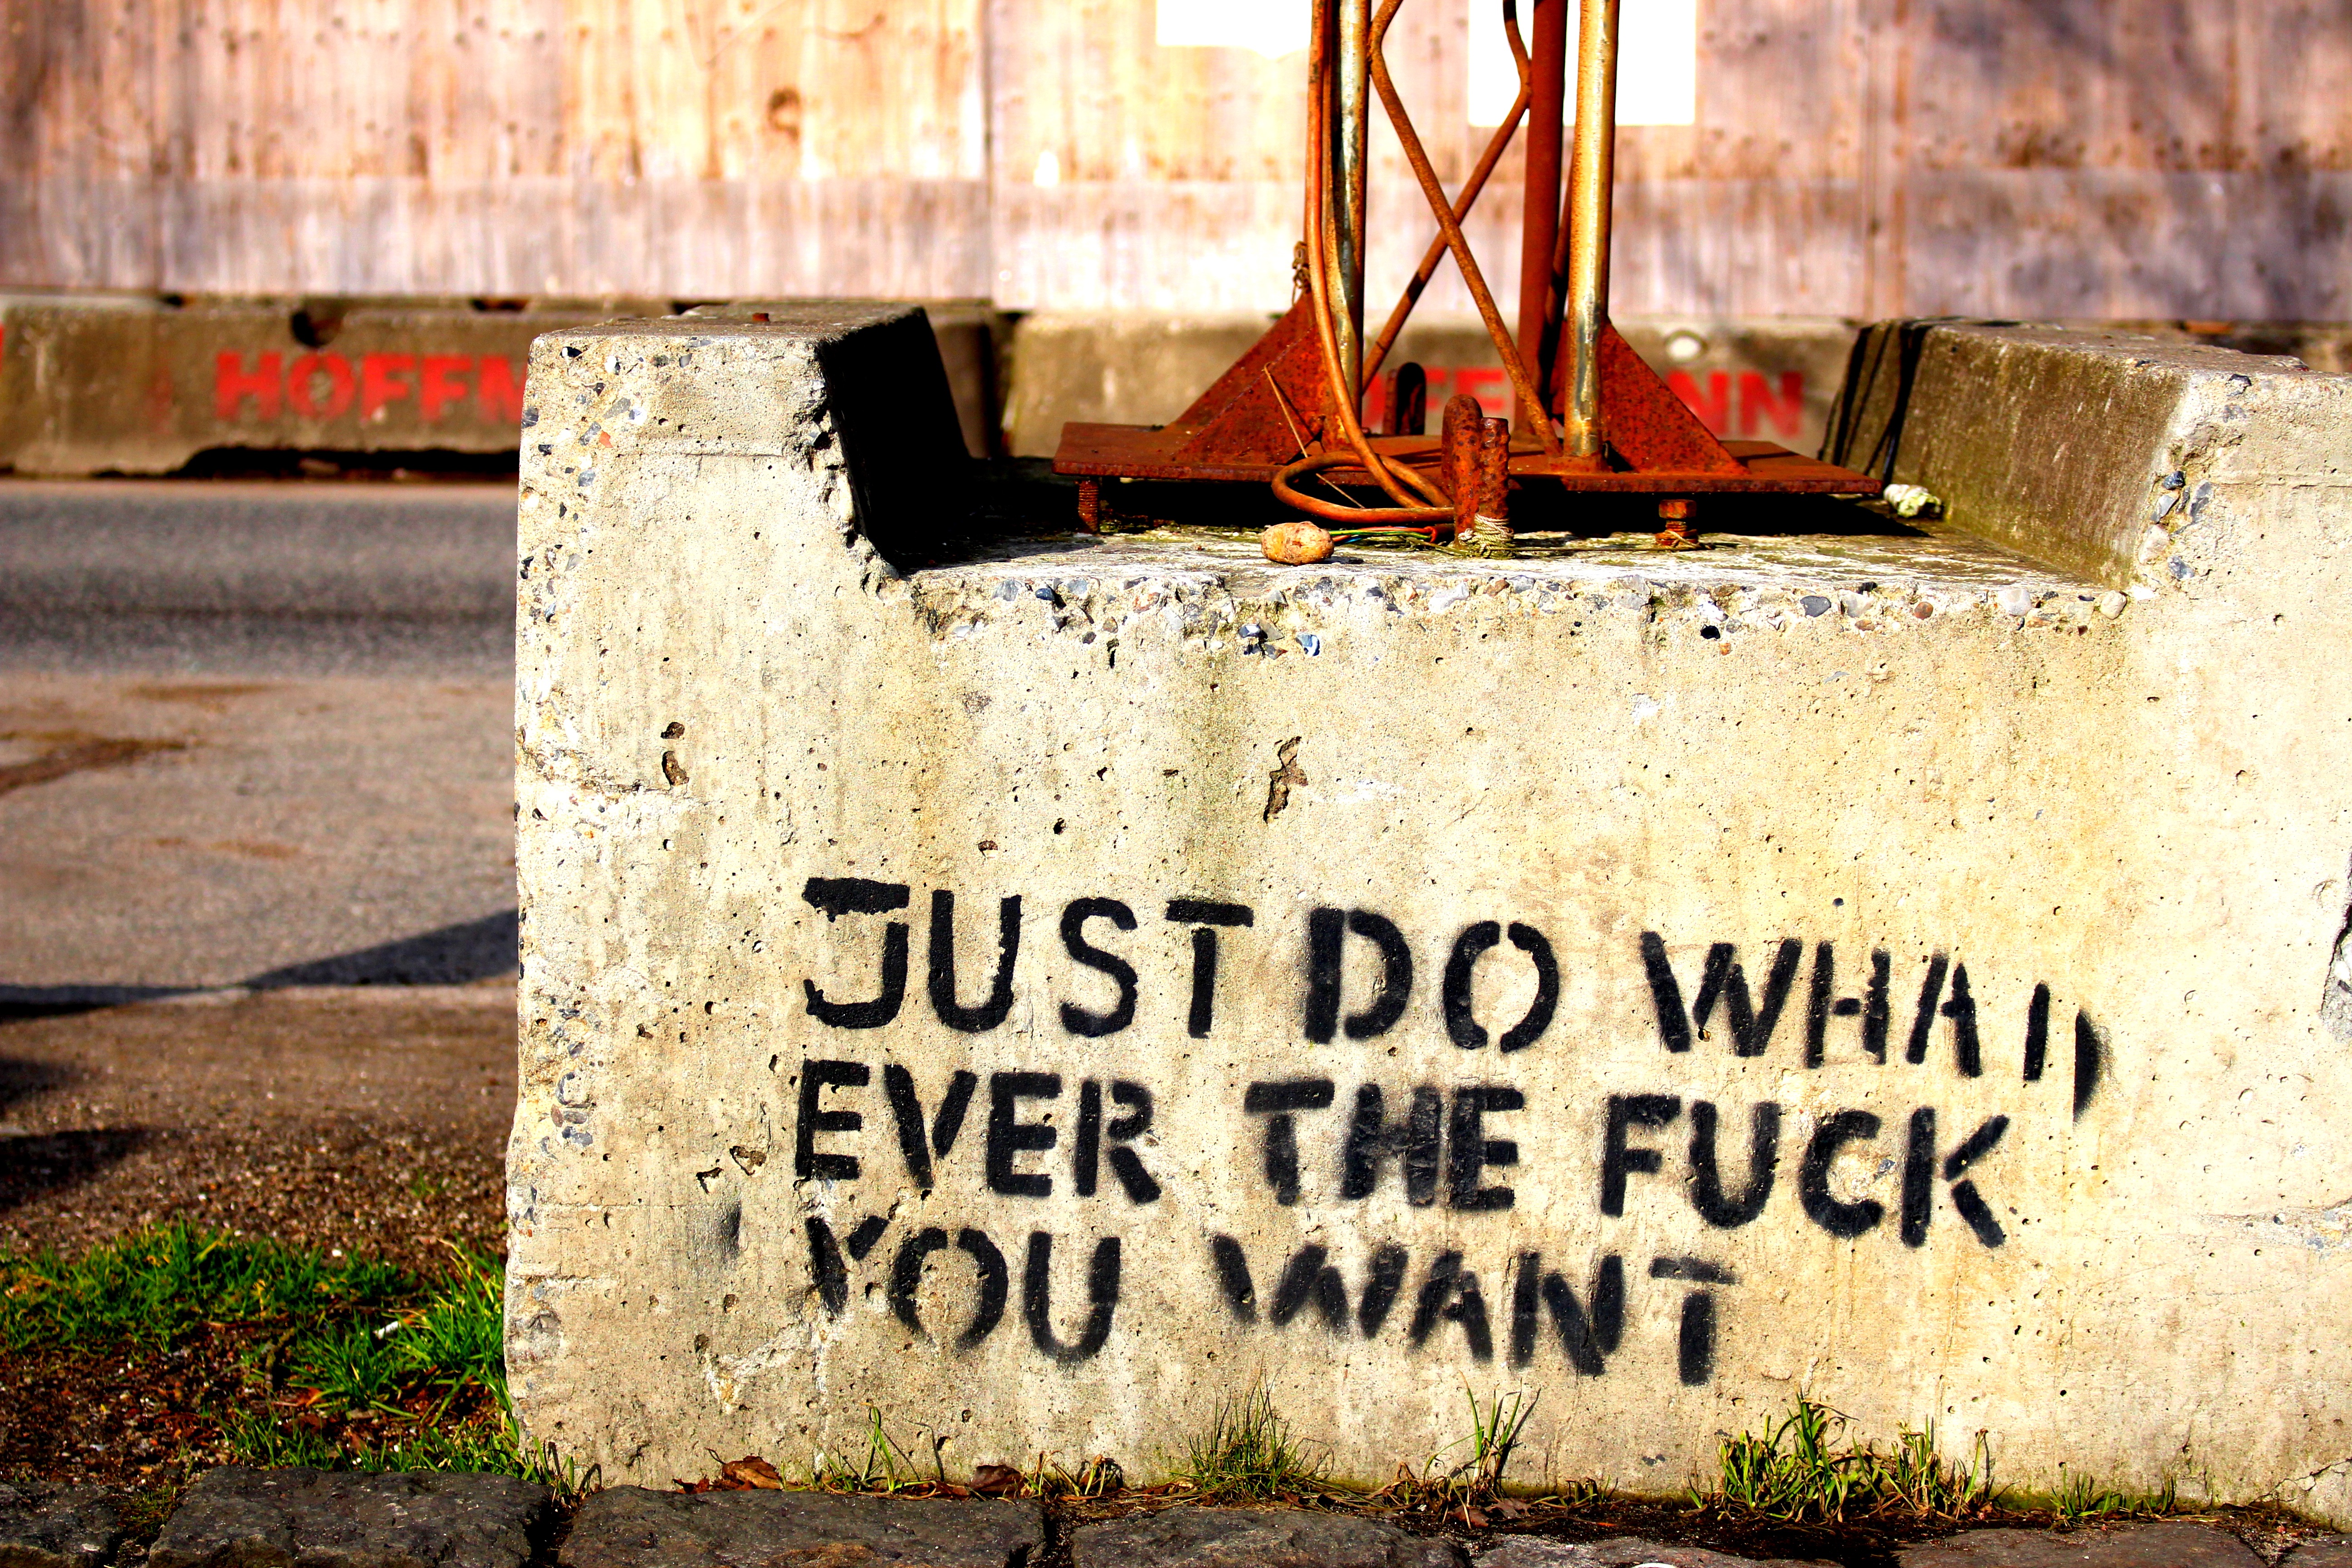
wood, wall, sign, urban area